Warlugulong

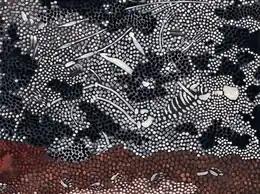
Detail showing the skeleton of one of Lungkata's sons, against a background representing smoke and ashes

While the painting has been described as showing the story of an ancestral being called Lungkata starting the first bushfire, it portrays elements of nine distinct dreamings, of which Lungkata's tale is the central motif. Lungkata was the Bluetongue Lizard Man, an ancestral figure responsible for creating bushfire. The painting portrays the results of a fire, caused by Lungkata to punish his two sons who did not share with their father the kangaroo they had caught. The sons' skeletons are on the right hand side of the image, shown against a background representing smoke and ashes.